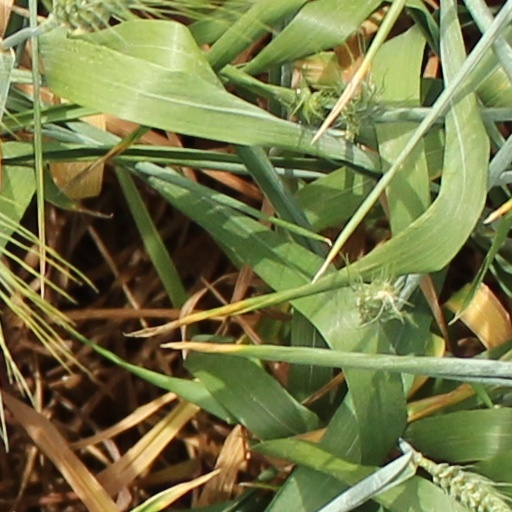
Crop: wheat